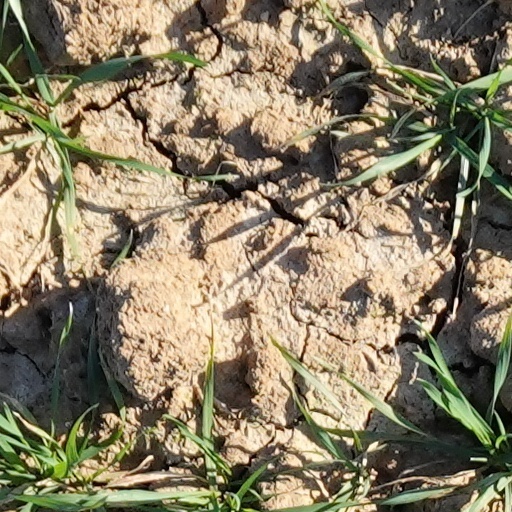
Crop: wheat